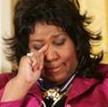
Age: 87